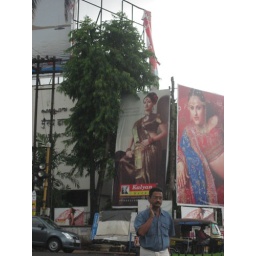
The girl in the brown sari is Jimmy's 1st cousin.